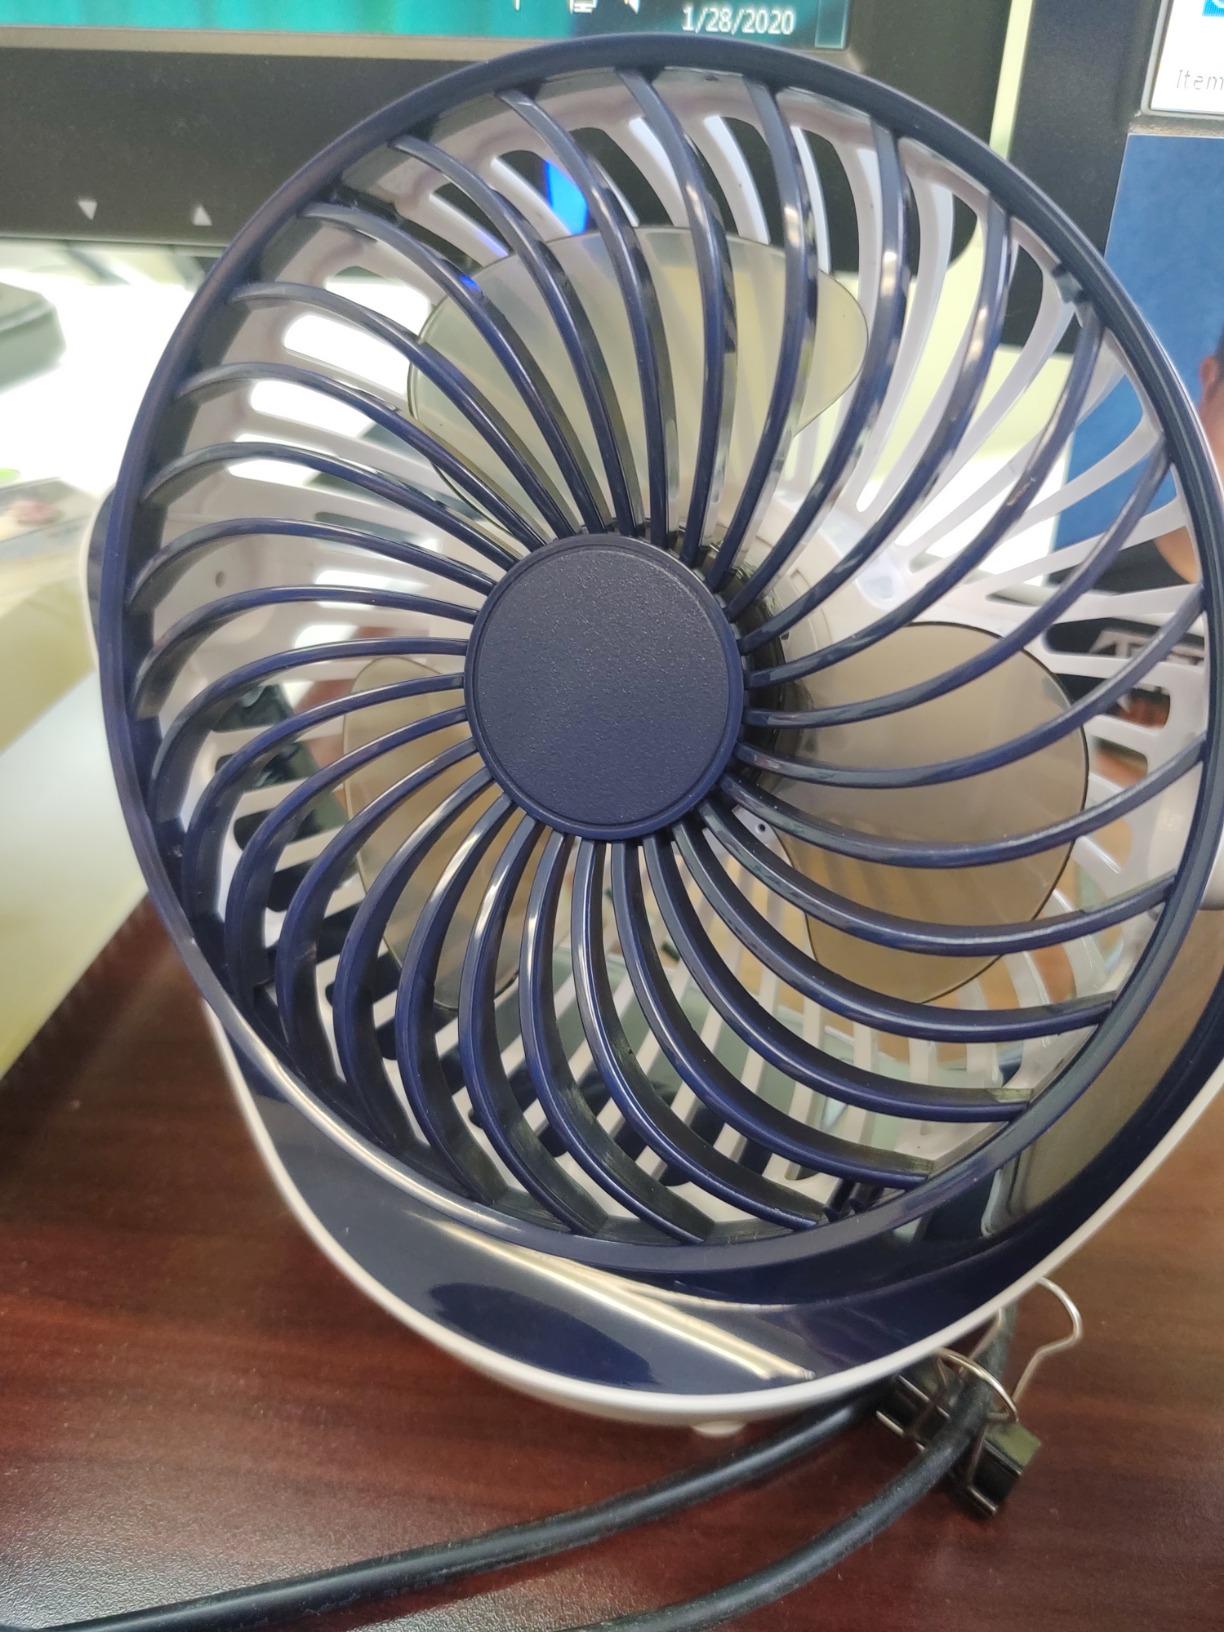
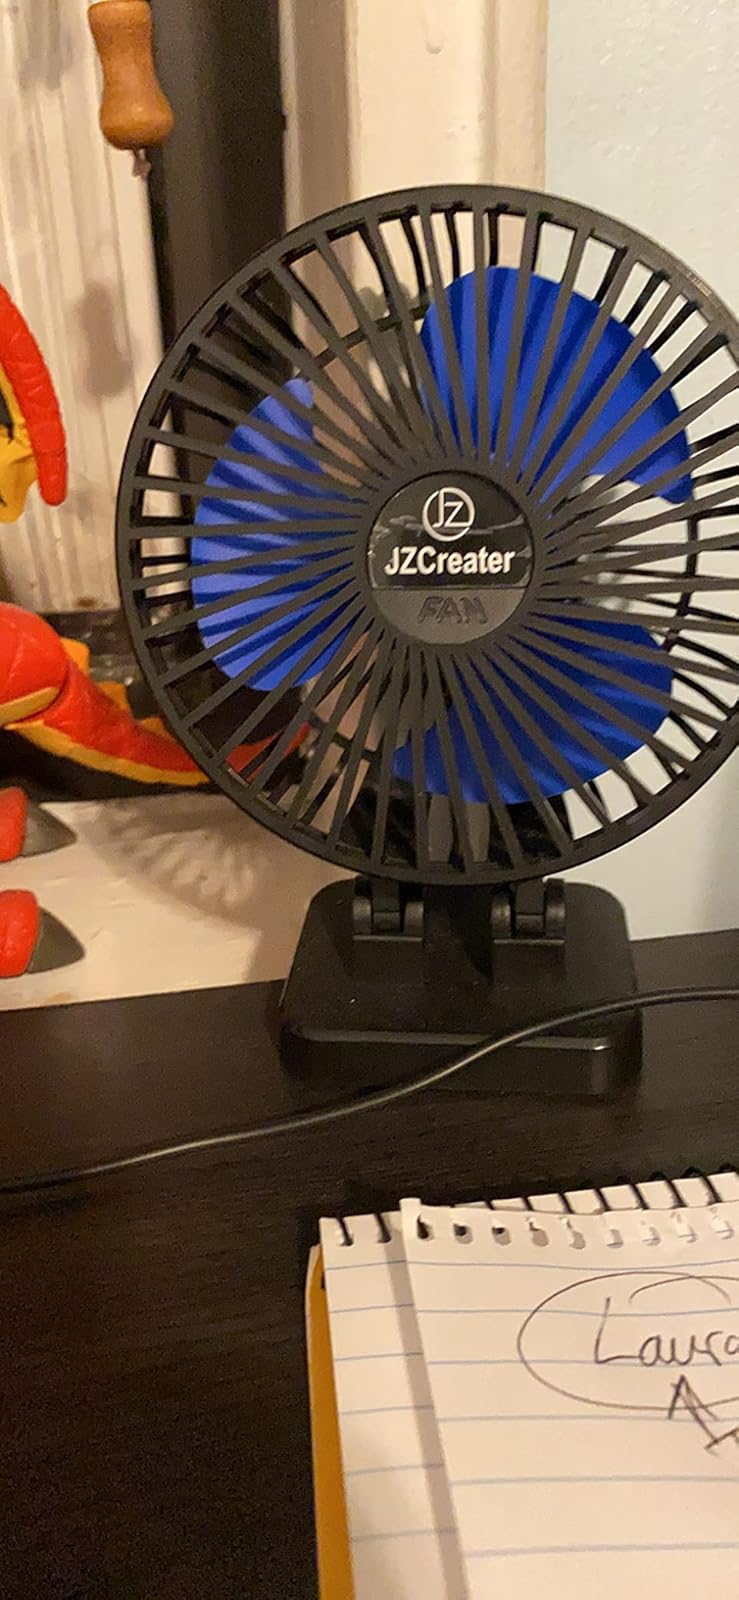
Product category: fan
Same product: no